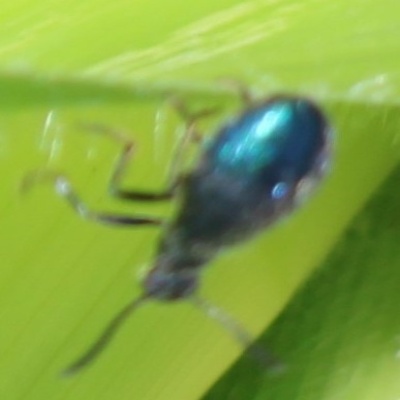
Crop: Maize
Condition: leaf beetle